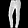
Label: Trouser